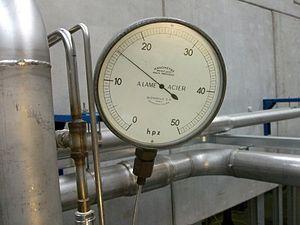
manomètre gradués en hectopièze (équivalent à bars)
Le pièze est l'unité de pression du système mètre-tonne-seconde, devenu obsolète. Elle correspond à la pression uniforme qui sur 1 mètre carré produit un effort de 1 sthène. Inventée en France aux alentours de 1920, elle est utilisée pour les machines à pression, notamment les locomotives. Elle fut utilisée également en Union soviétique entre 1933 et 1955.